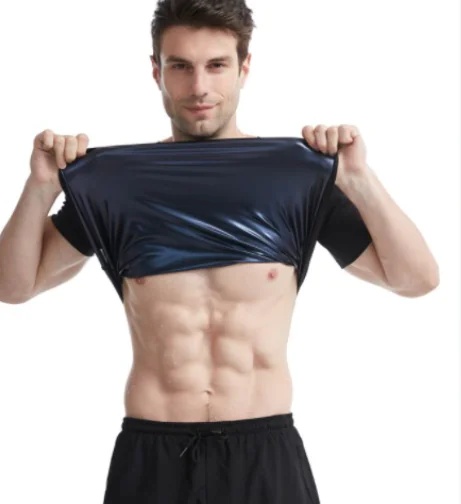
Men Sauna Suit
Boost Your Workout Efficiency with a Men's Sauna Suit Maximize your sweat and burn more calories with this men's sauna suit. Designed to increase your body's natural heat production, it helps you achieve faster results and enhance your overall fitness routine. Enhance Your Detox and Weight Loss Goals Accelerate your detox and weight loss journey with this effective sauna suit. By promoting intense sweating, it aids in flushing out toxins and shedding excess water weight, giving you a leaner and healthier physique. Durable and Comfortable for Any Workout Enjoy ultimate comfort and durability with this men's sauna suit. Made from high-quality materials, it provides a flexible fit that moves with you, ensuring you stay comfortable during any workout, from jogging to high-intensity training. Achieve Professional Results from Home Experience the benefits of professional sauna sessions right at home with this convenient sauna suit. It's perfect for those looking to intensify their workouts and achieve their fitness goals without the need for expensive gym memberships or sauna visits.
Brand: Dindon
Category: Home & Garden > Pool & Spa > Sauna Accessories > Sauna Kits